Alexander H. Curtis

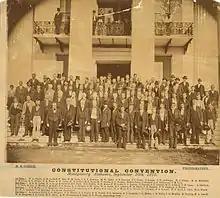
Delegates at the 1875 Alabama Constitutional Convention

He represented Perry County in the Alabama House of Representatives from 1870 to 1872 and then the Alabama Senate from 1872 to 1874. He and other 1872 Alabama Senators were photographed on the capitol steps. The photograph is held by the Alabama Department of Archives and History. He was the only African-American lawmaker to preside over the Alabama Senate during this era.